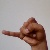
The image shows a hand gesture representing the letter 'J' in Indian Sign Language.